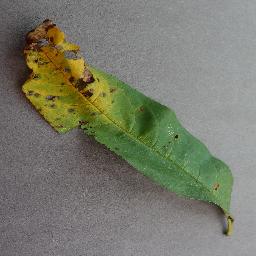
Label: Peach___Bacterial_spot